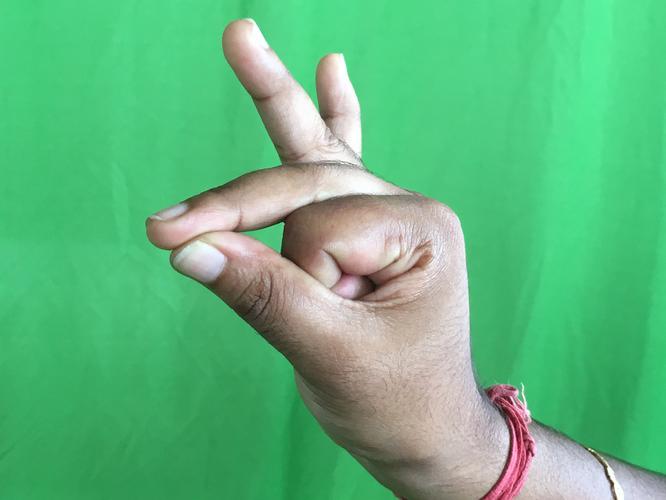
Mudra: Bramaram
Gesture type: single_hand